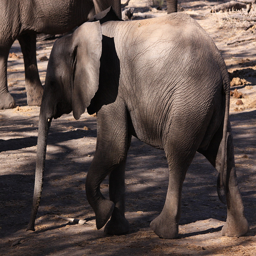
Two young elephants walk on an open field
A young elephant walking on a dirt floor.
Two young elephants walk around their natural habitat.
A young elephant that is walking near other elephants.
A large elephant standing on top of a dirt road.